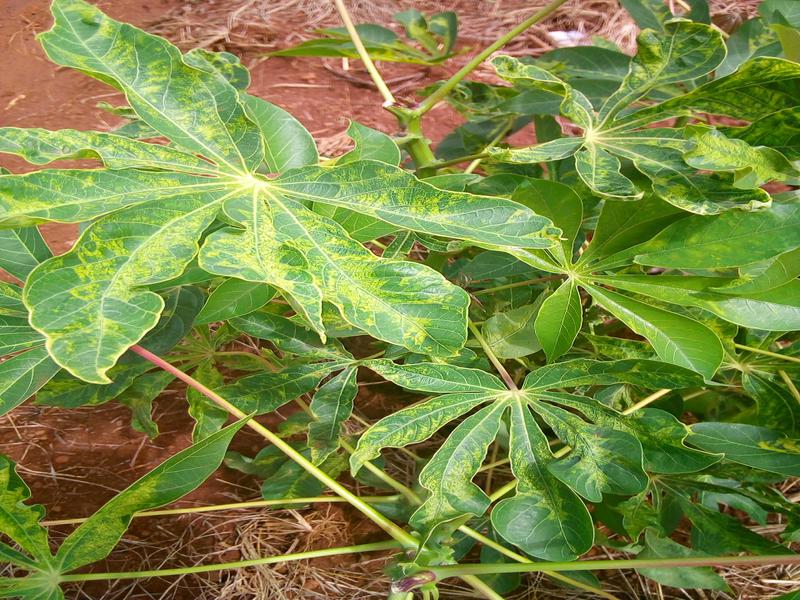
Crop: cassava
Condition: mosaic_disease